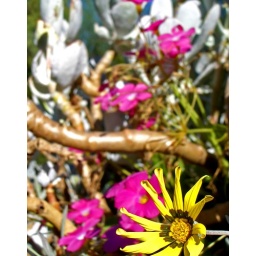
Composition in white, pink & orange